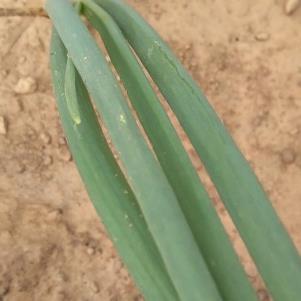
Crop: Onion
Condition: healthy-leaf